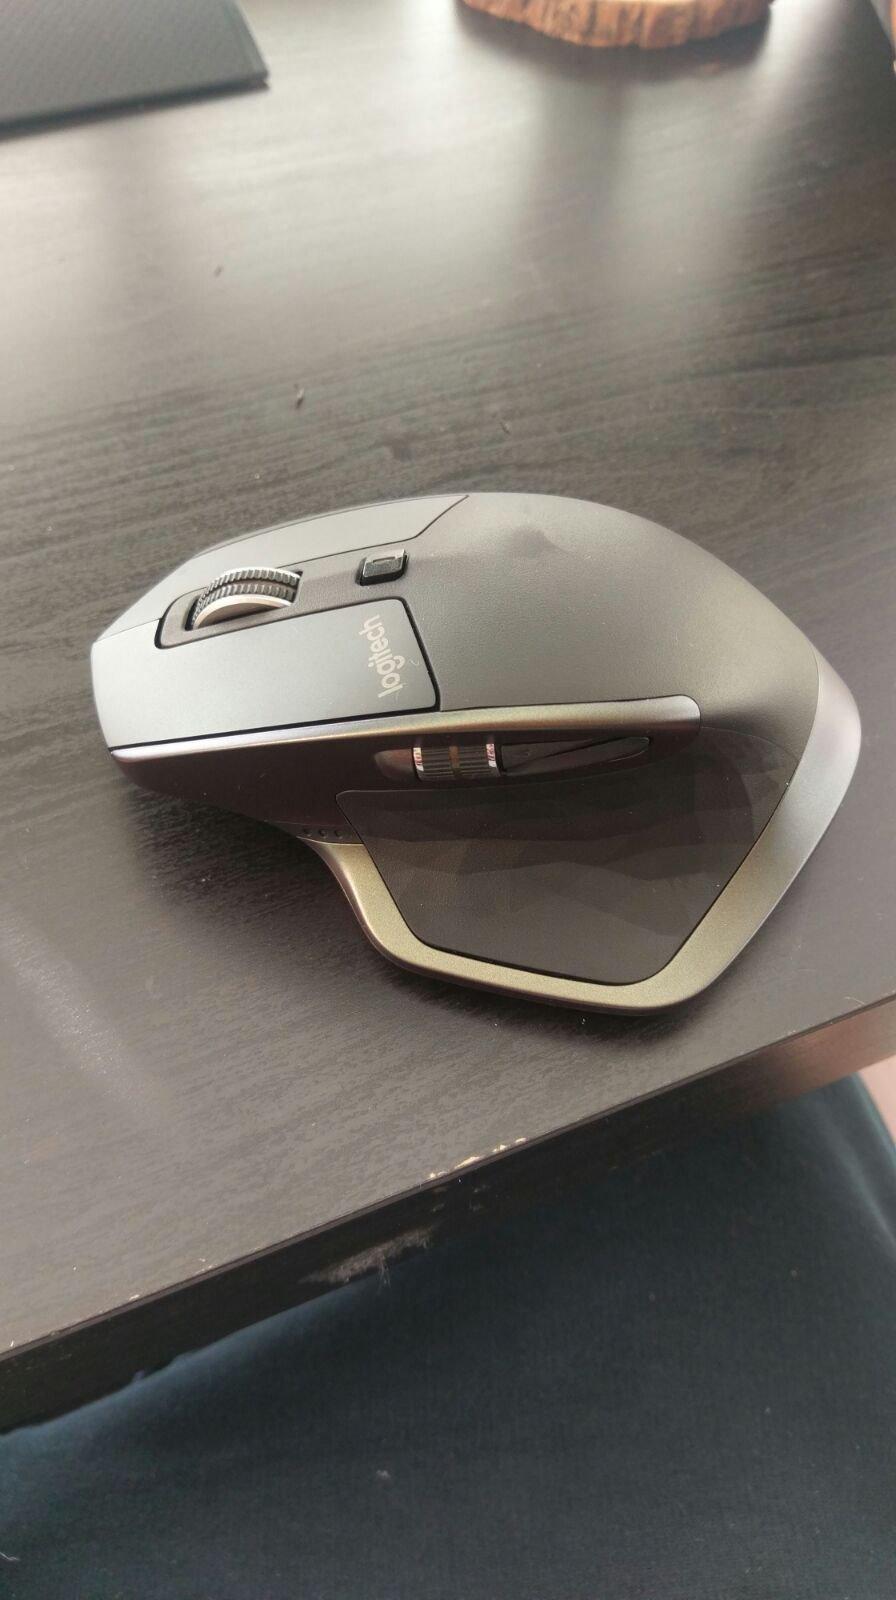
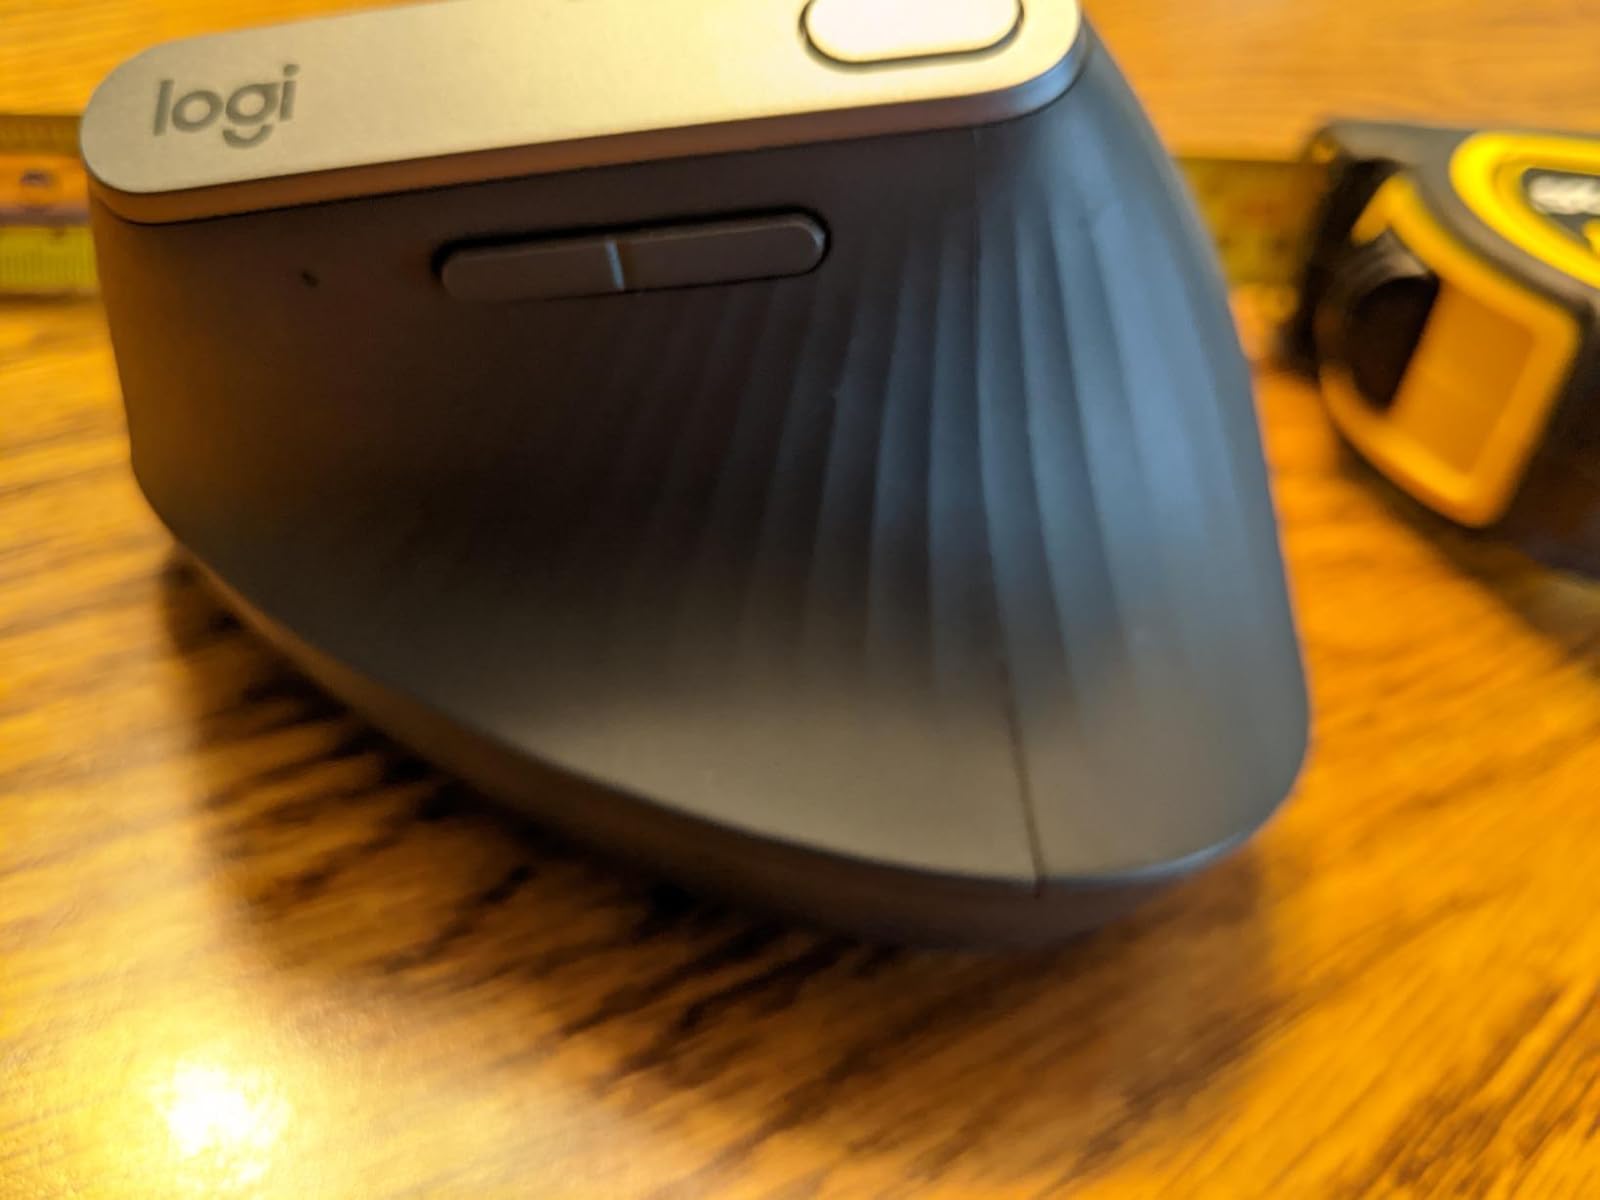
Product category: mouse
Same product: no